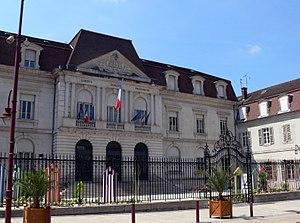
Hôtel de ville de Vesoul (ancien hôpital), façade principale
L'Histoire des voies urbaines de Vesoul retrace les principaux monuments, dates et événements liés aux rues, places, ponts du centre-ville de Vesoul.